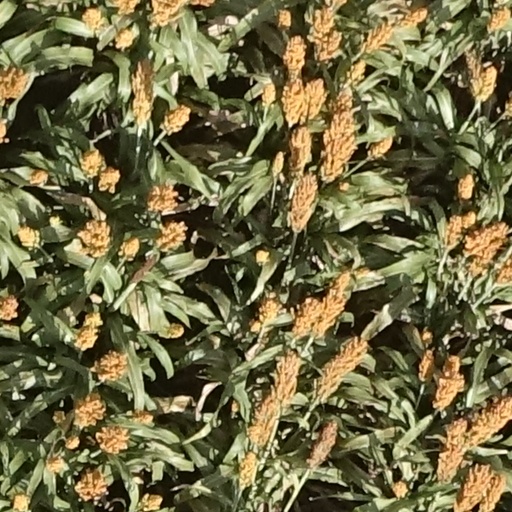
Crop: sorghum